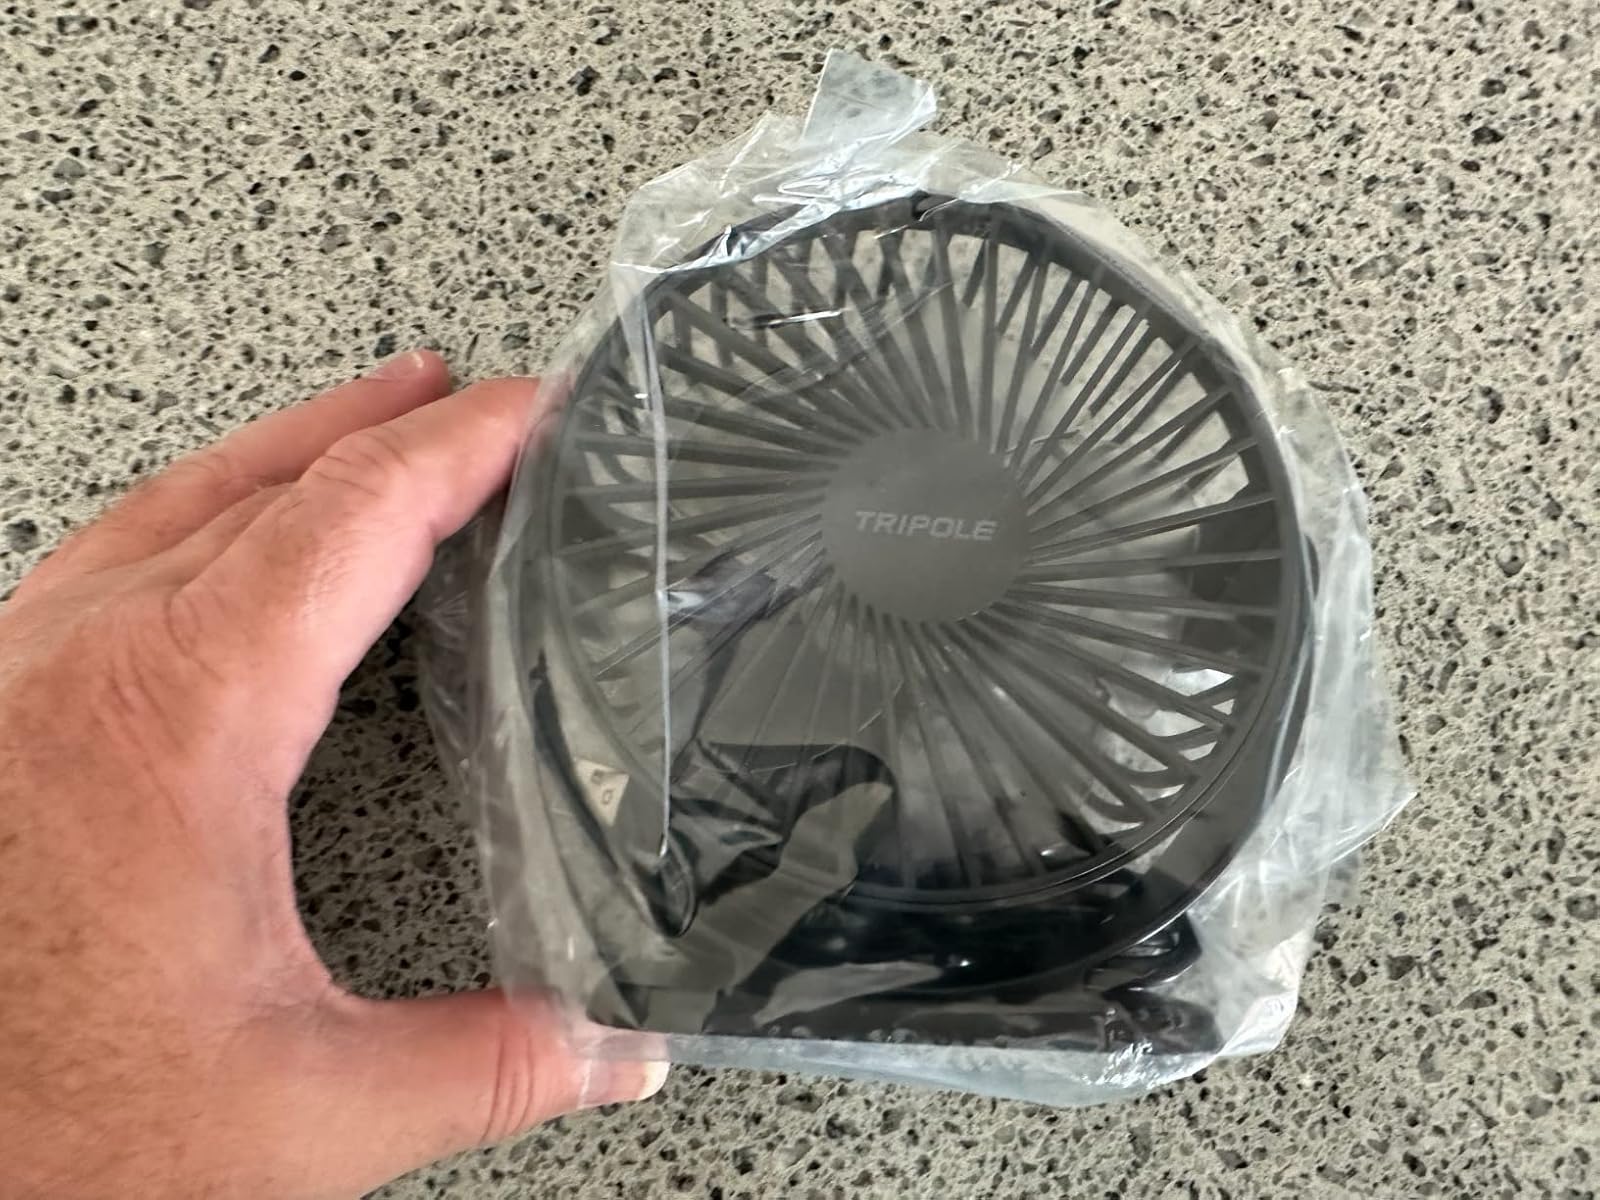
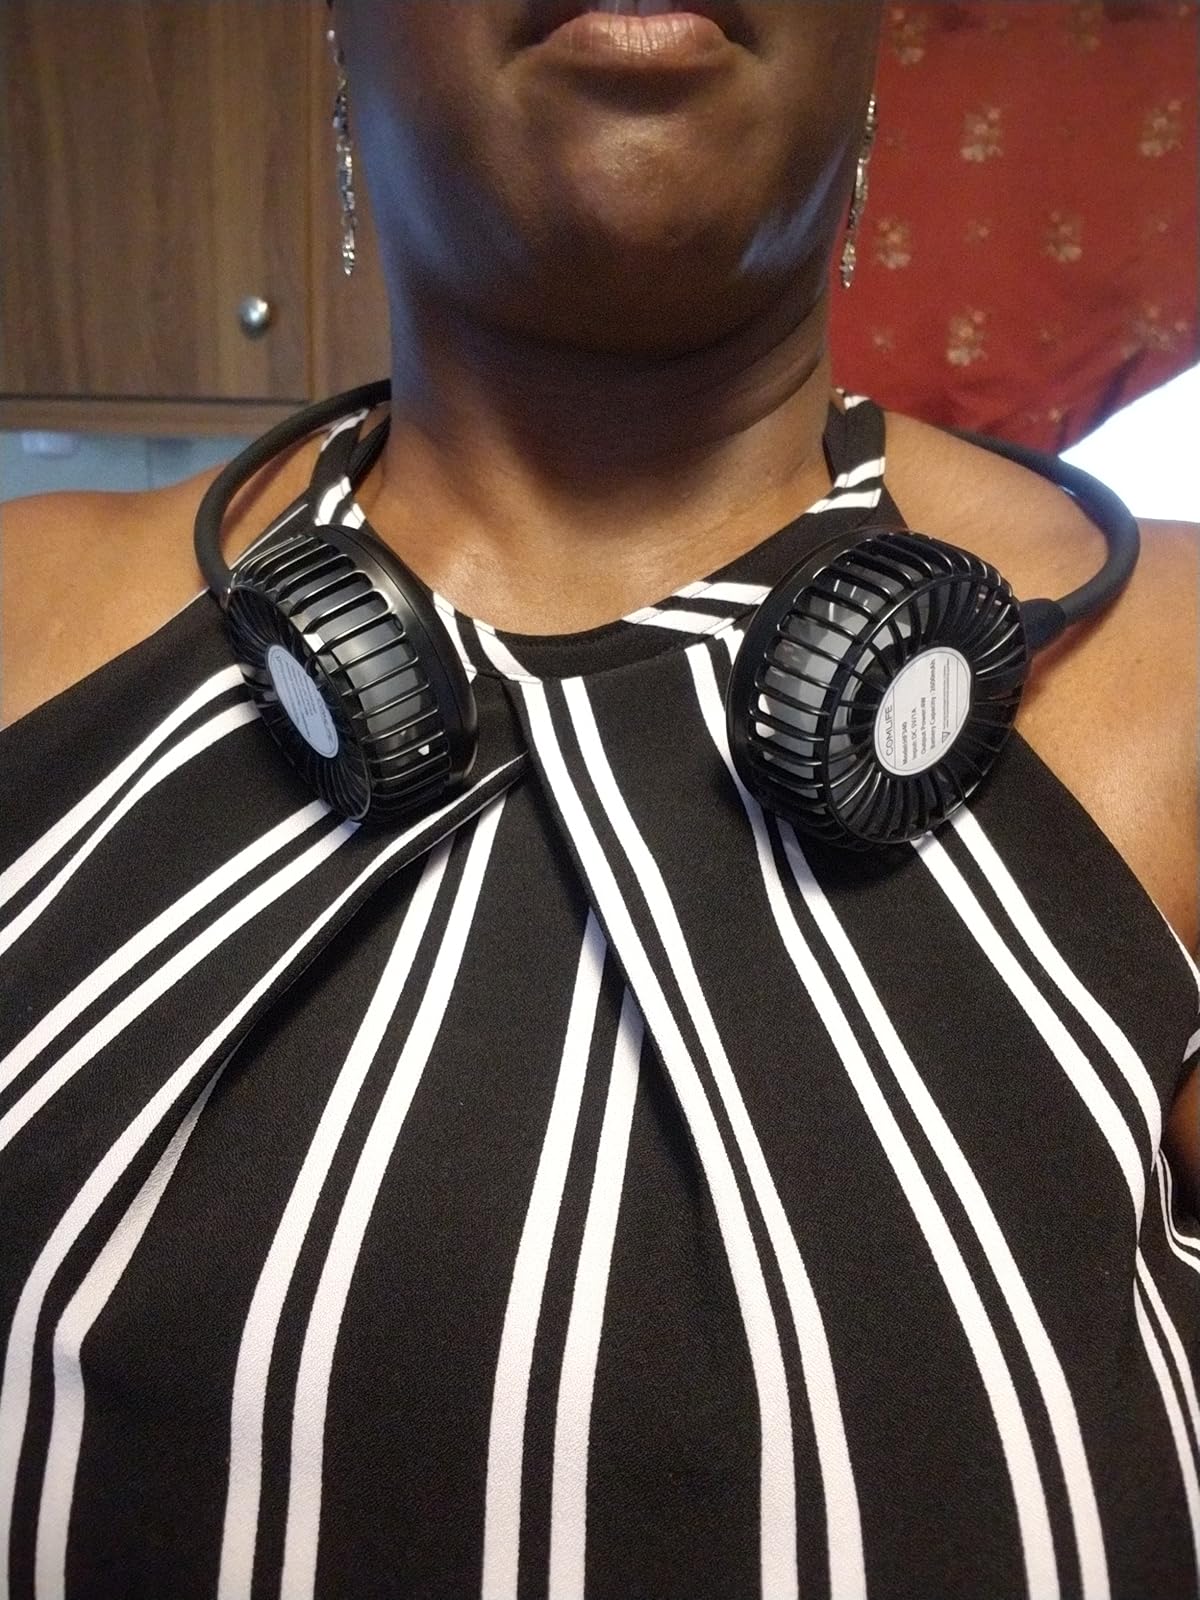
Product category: fan
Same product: no